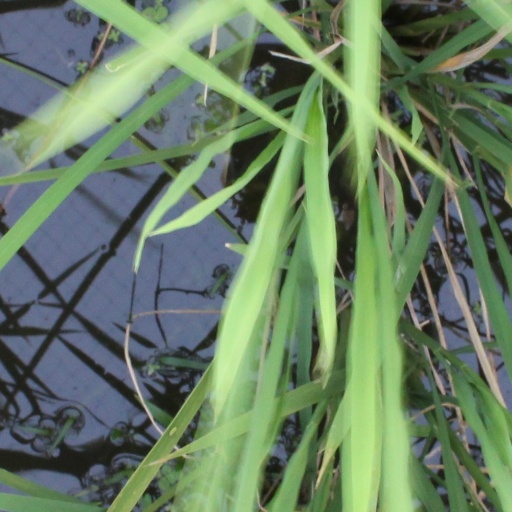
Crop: rice